Slow Joe Doyle

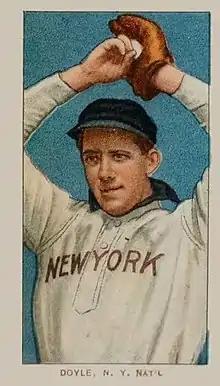
American Tobacco Company incorrectly identified Doyle as a National League pitcher in this T206 baseball card issued in 1909

Judd Bruce Doyle (September 15, 1881 – November 21, 1947) was a right-handed Major League Baseball pitcher from to for the New York Highlanders and Cincinnati Reds. Doyle got his nickname "Slow Joe" early in his baseball career because he was a very slow working pitcher. He would take a lot of time between pitches, often stalling for notable amounts of time.